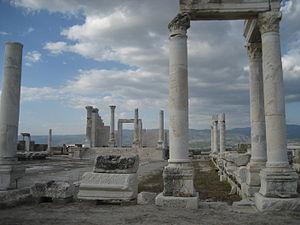
Denizli est une métropole de Turquie, préfecture de la province du même nom. La ville se situe à l'ouest du pays, dans la région Égéenne au bord de la rivière Çürüksu Çayı. La ville compte plus d'un million d'habitants.